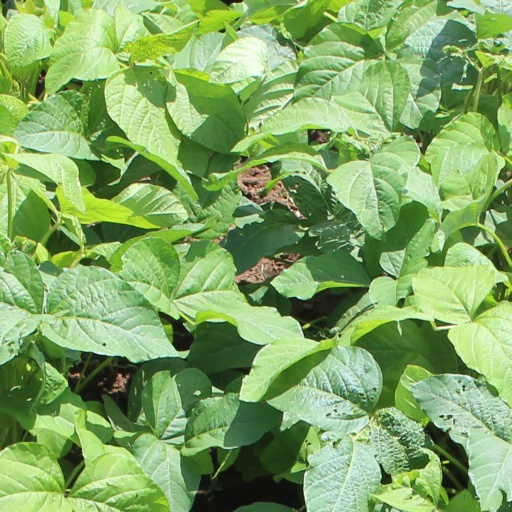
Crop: soybean